Sander Lantinga

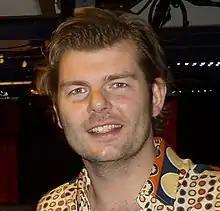
Sander Lantinga

Sander Lantinga (born 27 September 1976) is a Dutch program maker at BNN, and a radio-DJ at radio station 3FM from 2006 till 2015, in August 2015 he is one of the co host of the Coen en Sander Show on Radio 538. Lantinga drew worldwide attention as the streaker during the quarter final tennis match between Maria Sharapova and Elena Dementieva at Wimbledon in July 2006, a challenge he did for the BNN program "Try Before You Die".